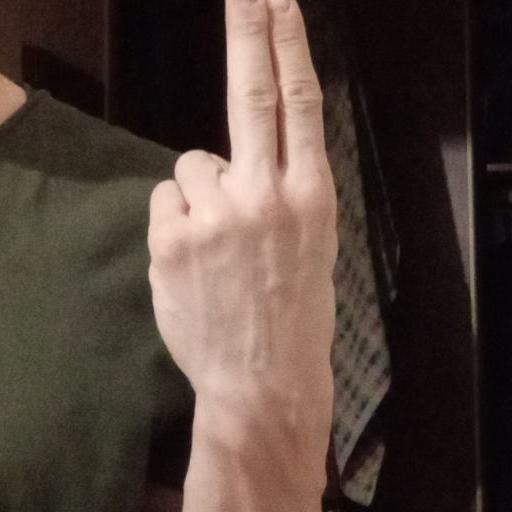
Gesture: two_up_inverted